Sky position (RA, Dec in degrees): 343.552, -1.028
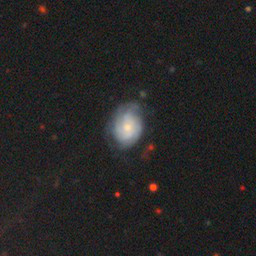
Galaxy morphology: Unbarred Tight Spiral Galaxies